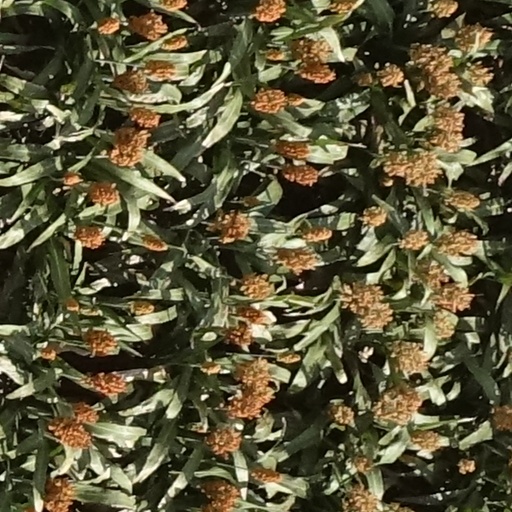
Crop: sorghum